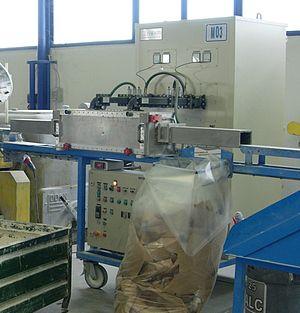
Dans un atelier de plasturgie, tunnel micro-ondes de la société SAIREM, utilisé pour préchauffer un boudin (produit semifini) à base de polymère, avant extrusion.